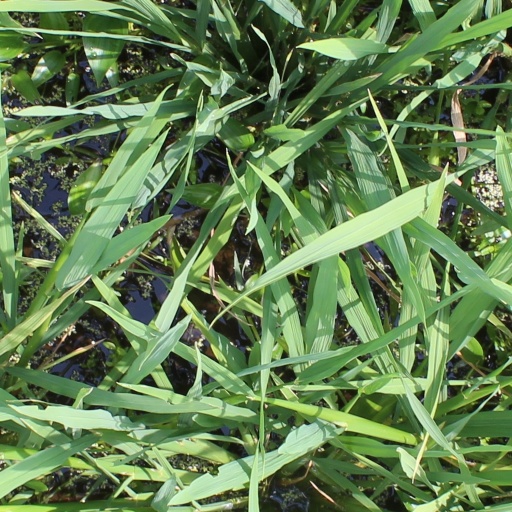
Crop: rice